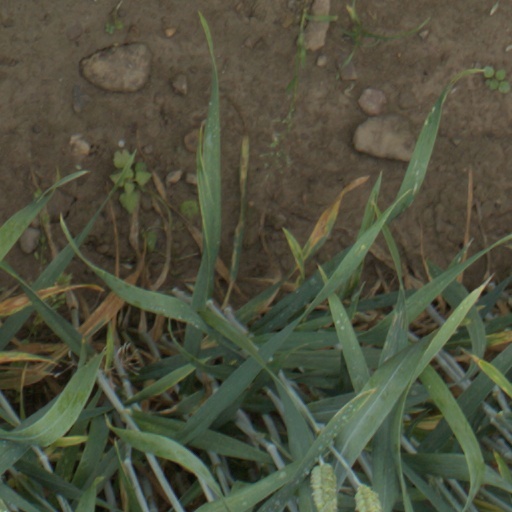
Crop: wheat